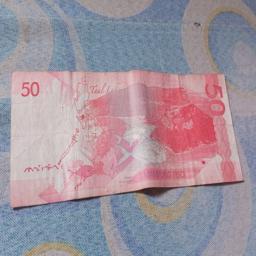
Label: 50_Back